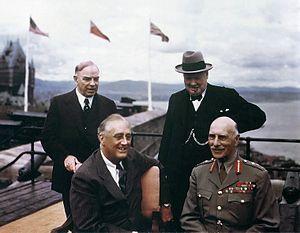
Cet article traite des événements qui se sont produits durant l'année 1943 au Québec.
L’Amérique est un continent de l'hémisphère ouest de la Terre. Elle s'étend depuis l'océan Arctique au nord, jusqu'au cap Horn dans le passage de Drake au sud, à la confluence des océans Atlantique et Pacifique qui la délimitent à l'est et à l'ouest, respectivement. Avec plus de 42 millions de km², l'Amérique est le deuxième plus vaste continent de la planète, couvrant 8,3 % de la superficie totale et 28,2 % des terres émergées. De plus, l'Amérique concentre environ 13,3 % de la population mondiale avec plus d'un milliard de personnes. Ses habitants sont désignés sous le gentilé Américains : ce terme est cependant également employé pour désigner les citoyens des États-Unis d'Amérique ; dès lors, les habitants des différentes parties du continent sont fréquemment distingués en employant des gentilés spécifiques comme Nord-Américains, Sud-Américains ou Latino-Américains. Le terme America est une invention des cartographes allemands Martin Waldseemüller et Mathias Ringmann qui apparaît dans le planisphère qu'ils éditent en 1507, donné en honneur de l'explorateur Amerigo Vespucci au congrès géographique de Saint-Dié.